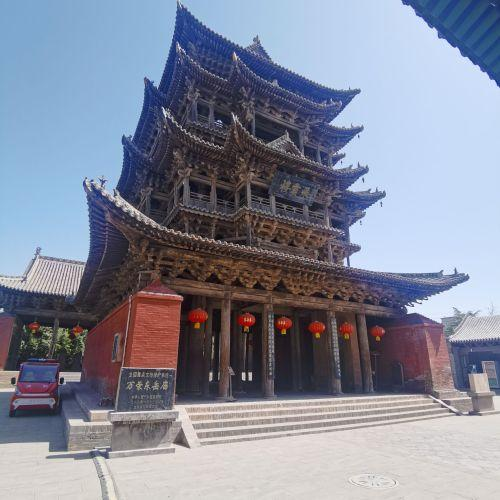
地标名称：万荣东岳庙
所在城市：运城市·万荣县